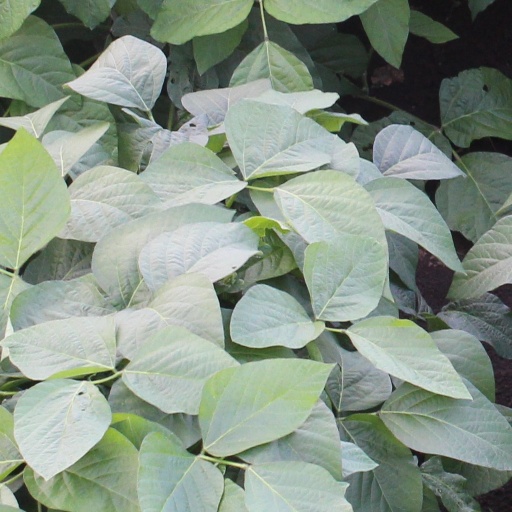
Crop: soybean